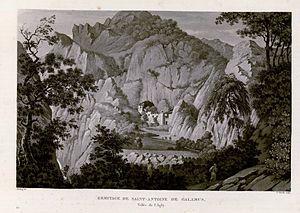
L'ermitage Saint-Antoine de Galamus vers 1821
Anton Ignaz Melling, né le 26 avril 1763 à Karlsruhe, mort le 25 août 1831, est un architecte, peintre, graveur, dessinateur topographique et voyageur français appartenant à une famille originaire de Saint-Avold en Lorraine.
L'ermitage Saint-Antoine de Galamus est un ermitage situé dans la commune de Saint-Paul-de-Fenouillet, dans les Pyrénées-Orientales.